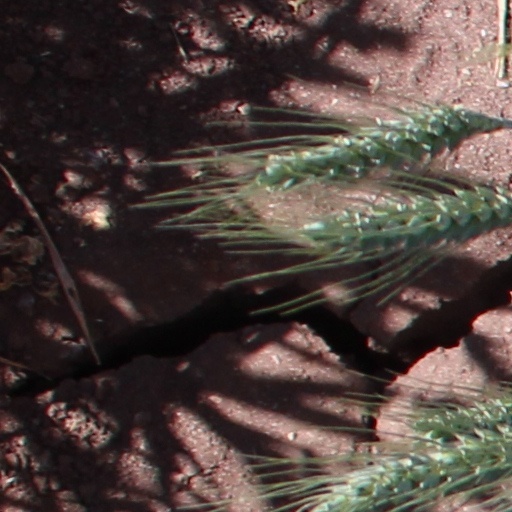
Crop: wheat